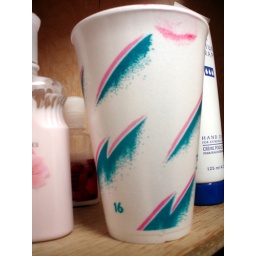
I felt this needed to be documented. Somewhere in my building there is a woman wearing hot pink lipsitck.